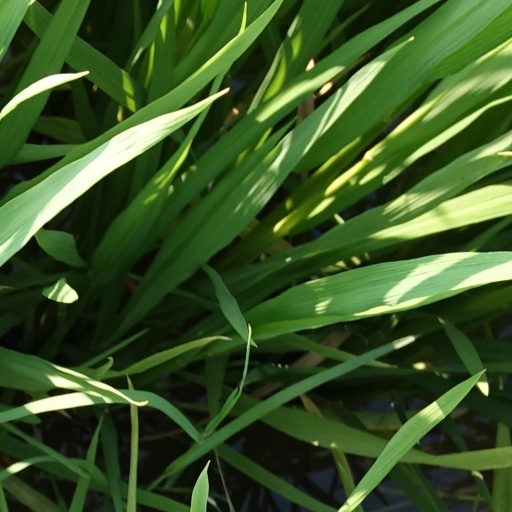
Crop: rice